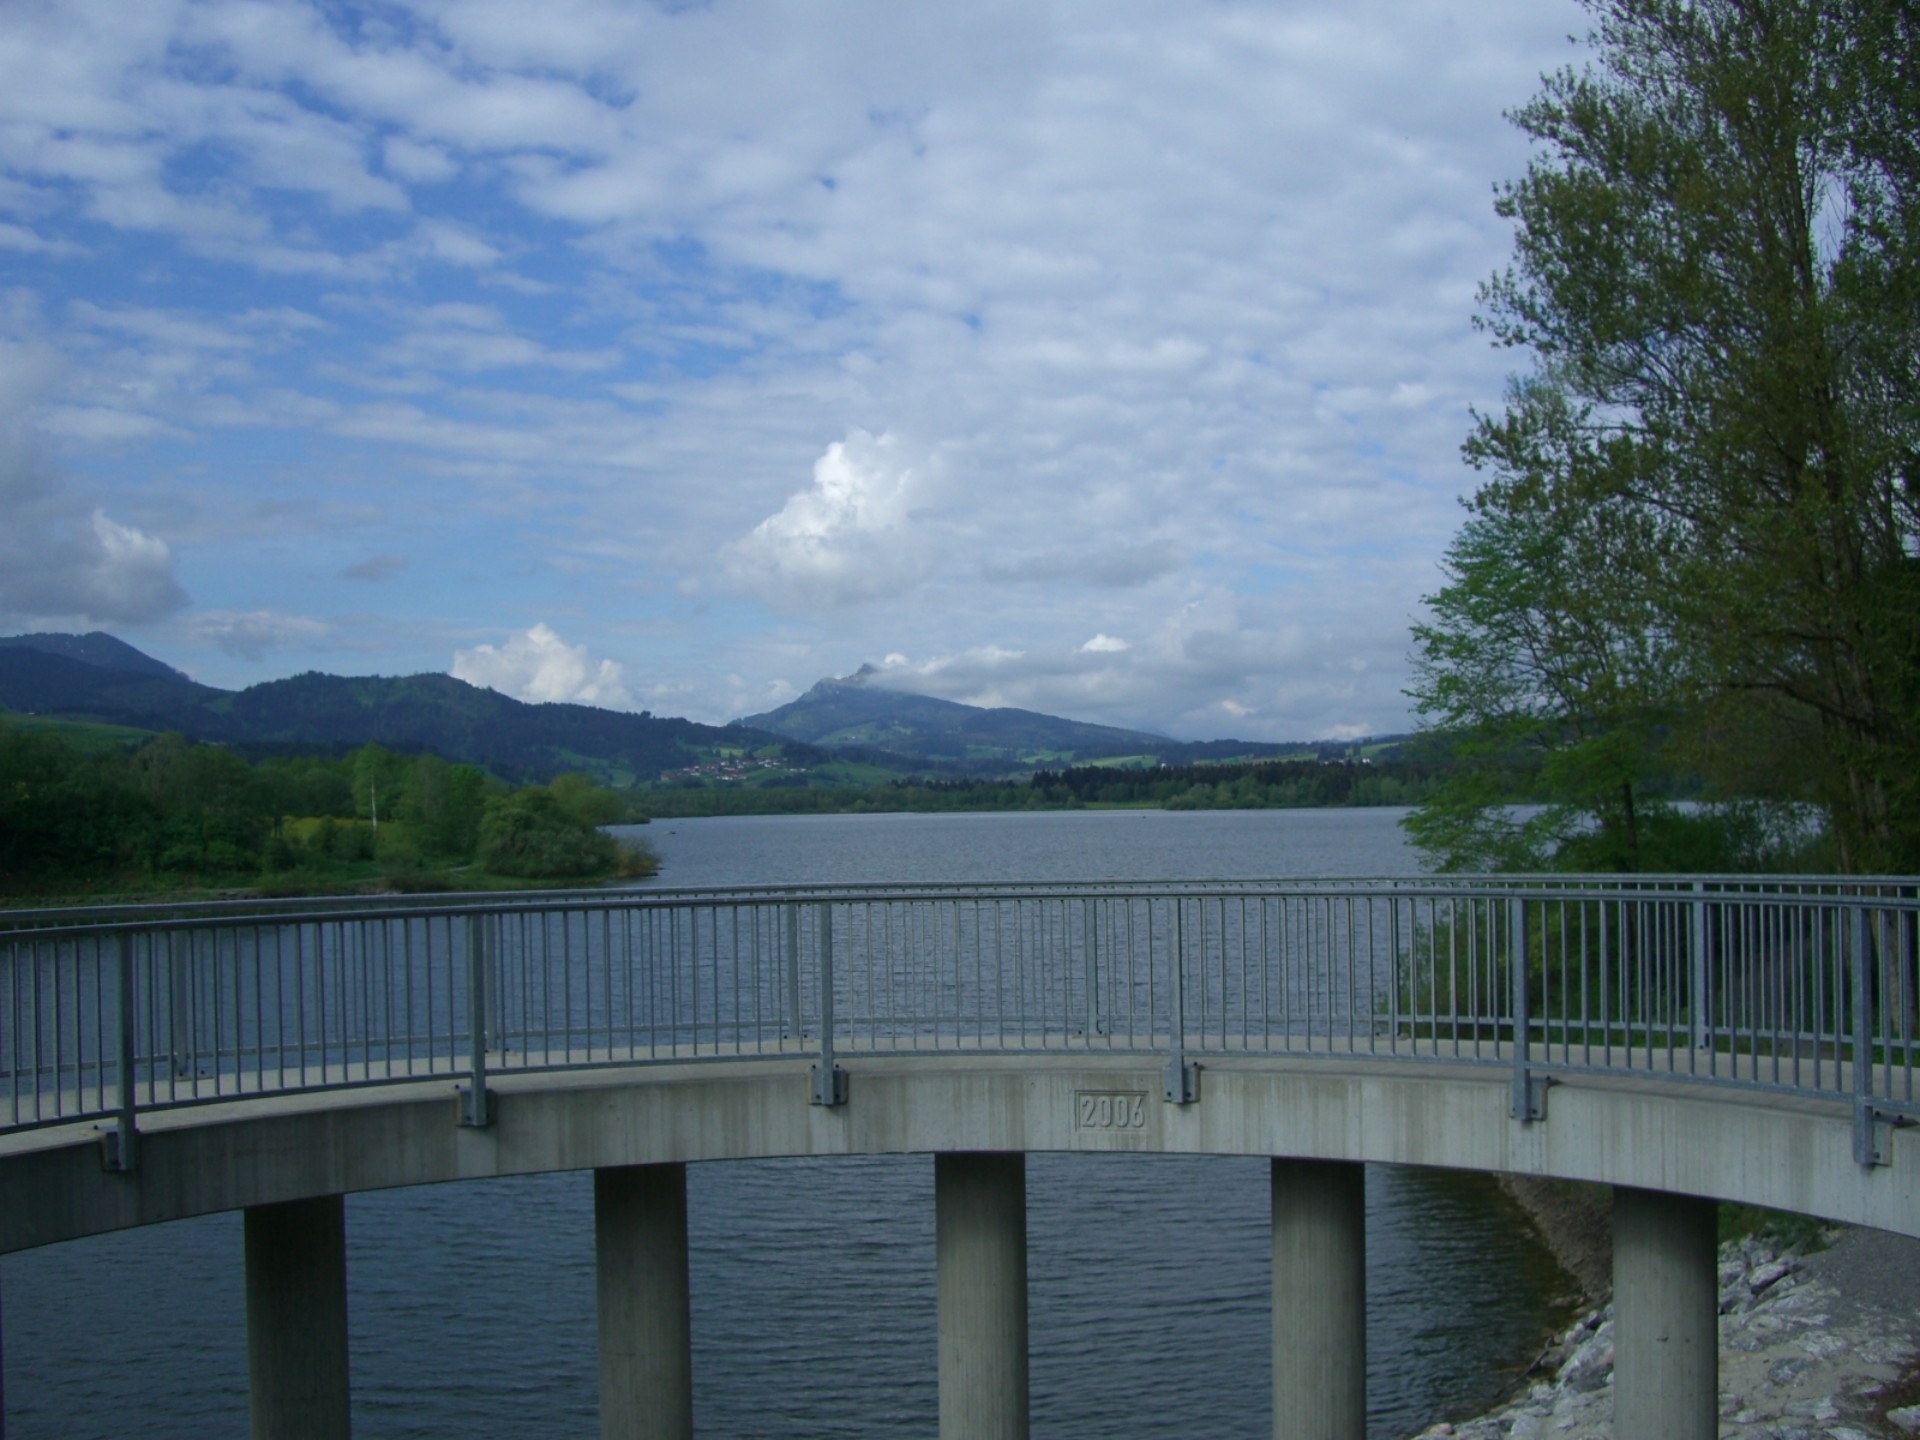
bridge, river, dam, reservoir, columnar, mountain panorama, greened, observation deck, concrete pillar, nonbuilding structure, gruentensee